Urban search and rescue

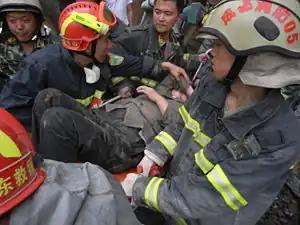
Rescuers with a victim of the 2008 Sichuan earthquake

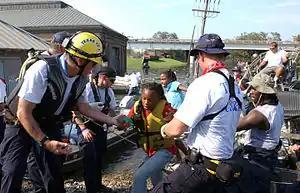
Rescue teams evacuating residents from flooded areas during Hurricane Katrina

Urban search and rescue (abbreviated as USAR or US&R) is a type of technical rescue operation that involves the location, extrication, and initial medical stabilization of victims trapped in an urban area, namely structural collapse due to natural disasters, war, terrorism or accidents, mines and collapsed trenches.